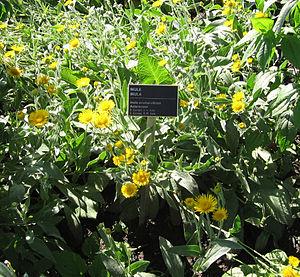
Inula oculus-christi, Jardin botanique de Montréal